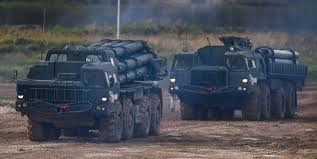
Label: Self Propelled Artillery